Lahntal railway

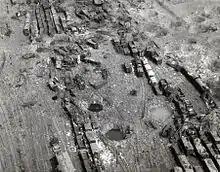
Limburg station after bombing raid on 23 December 1944

The sections between Limburg and Koblenz, Niederlahnstein–Hohenrhein, Dausenau–Nassau and Fachingen–Balduinstein were only re-built after the Second World War. Signs of the war-time damage are still recognisable today on the tunnels as well as on the abutments and pillars of the Lahn bridges,